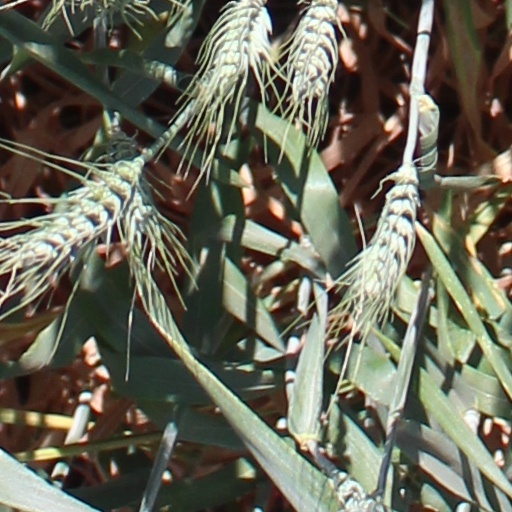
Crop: wheat